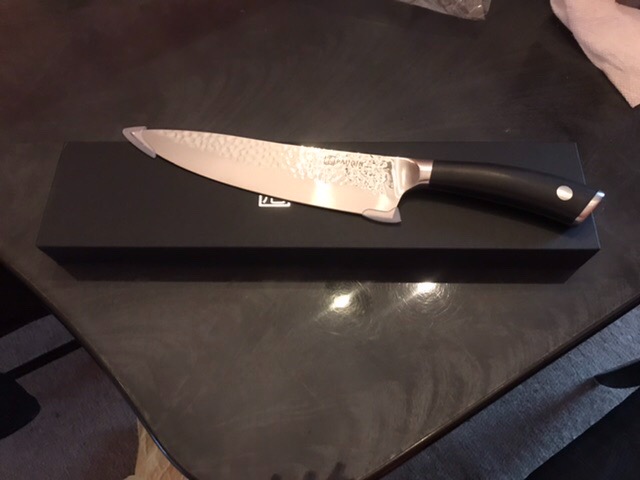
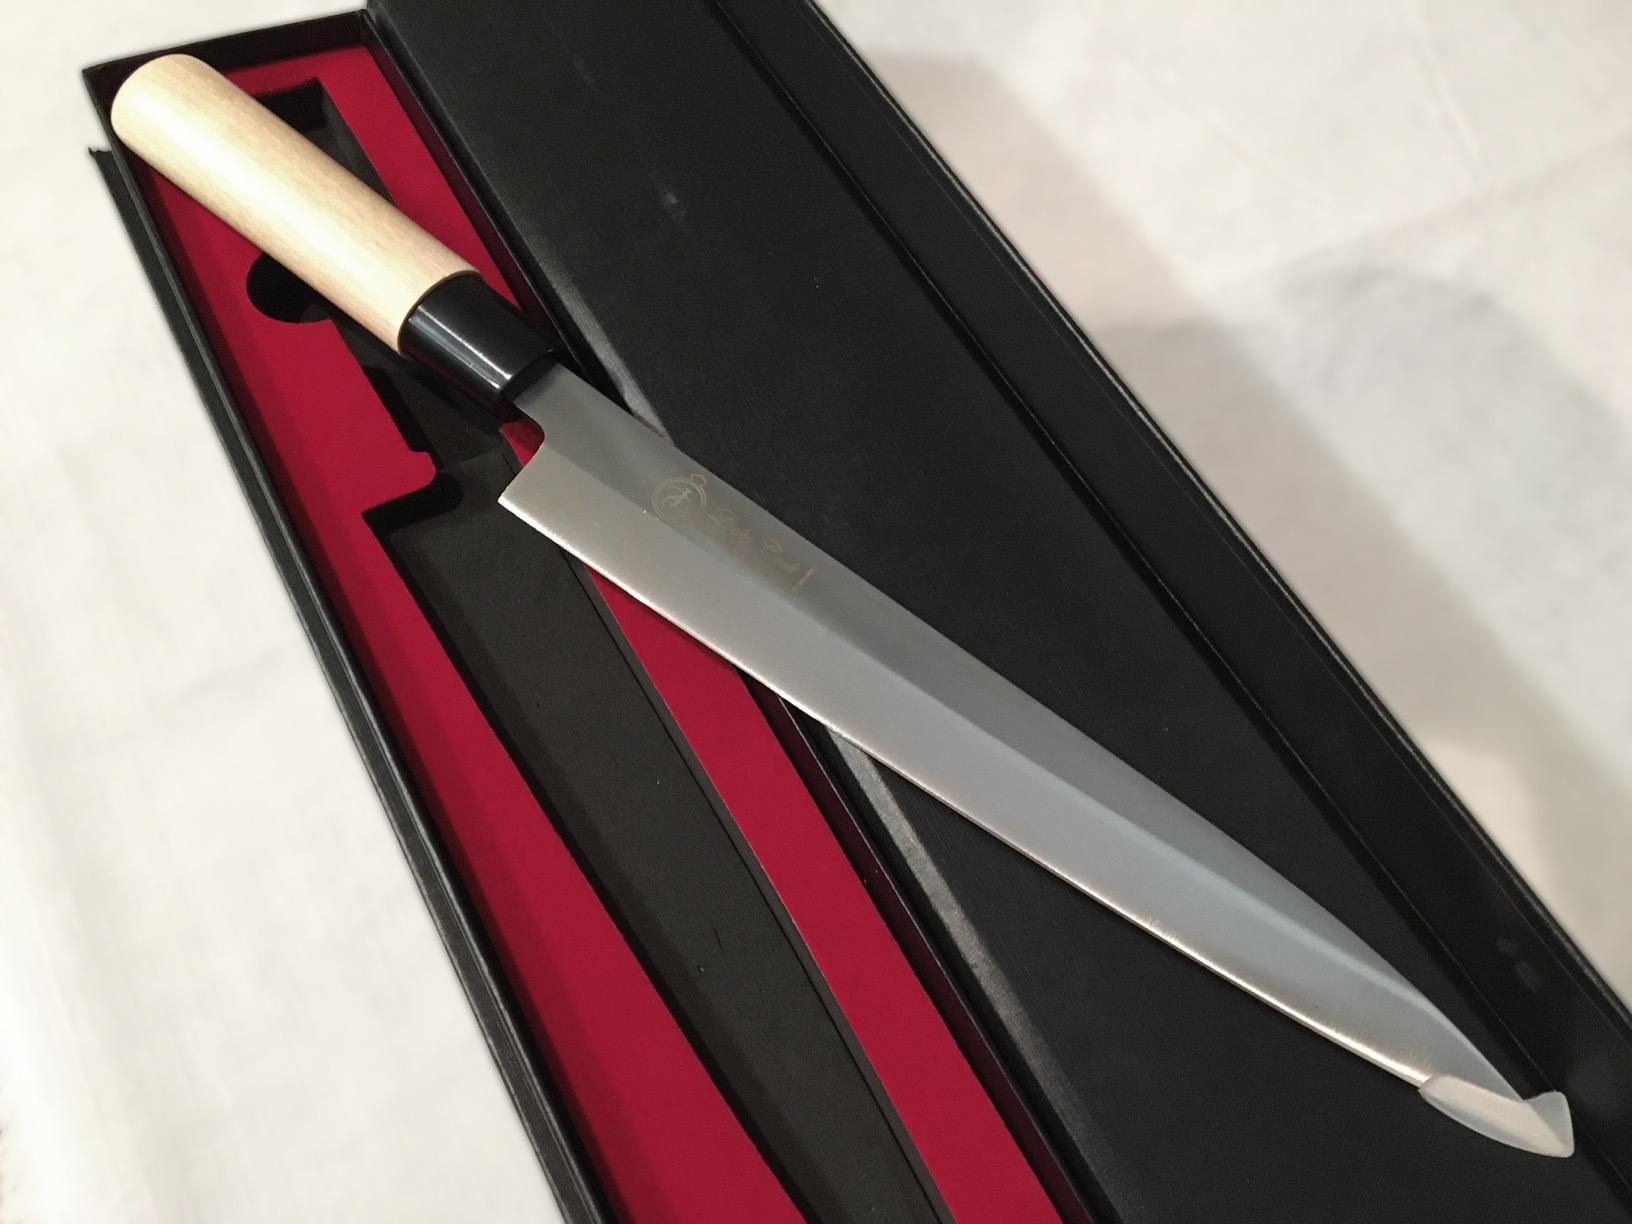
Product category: items_knife
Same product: no